Buses in Lowestoft

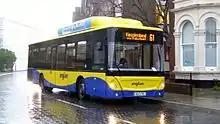
Anglian Bus in Lowestoft

Anglian Bus, formed in 1981, was a bus service that ran services in Lowestoft until November 2017 when the company merged with KonectBus.